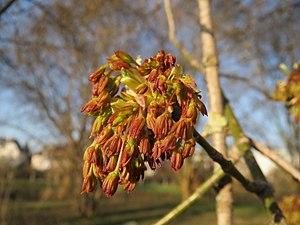
Ustaritz est une commune française, située dans l’ouest du département des Pyrénées-Atlantiques en région Nouvelle-Aquitaine, et chef-lieu du canton homonyme. Elle s’est développée sur la Nive, à la limite du cours navigable de cet affluent de l’Adour, et sur la route napoléonienne qui suit les crêtes entre Bayonne et Hasparren.